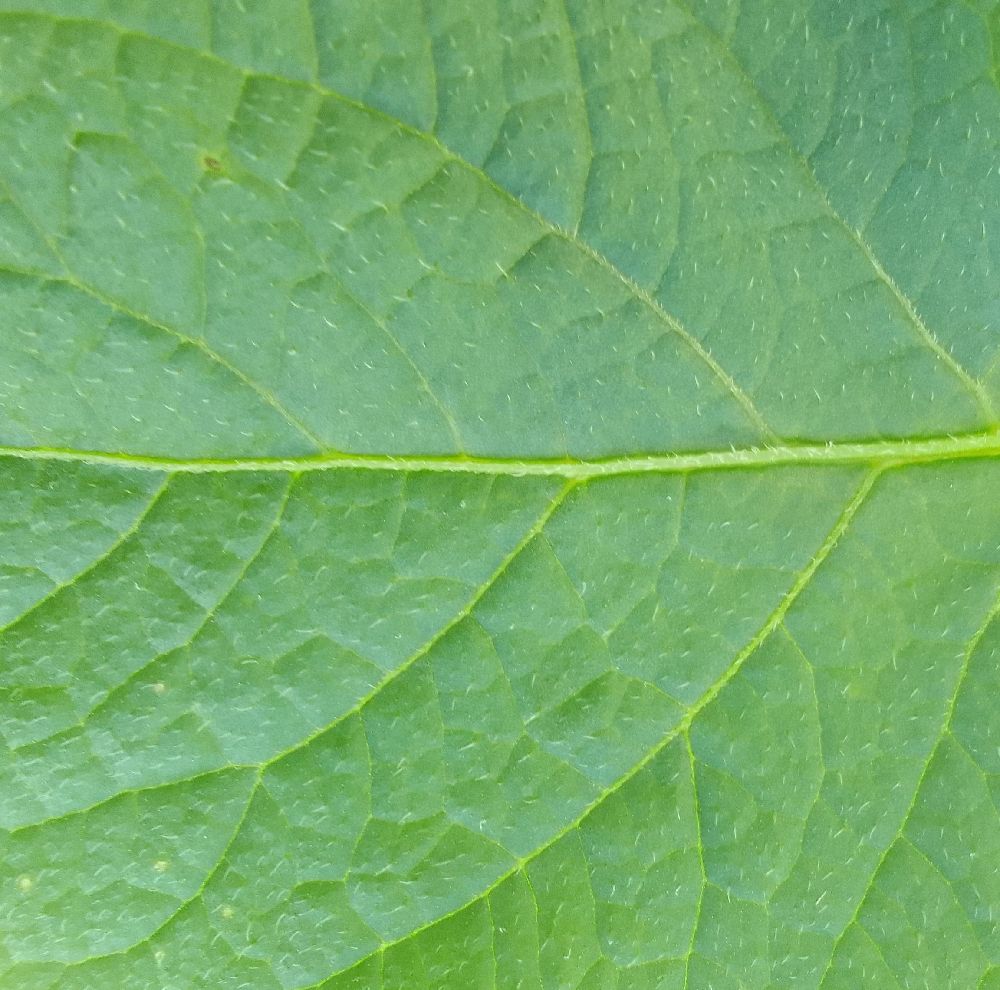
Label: Healthy